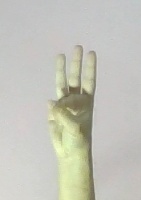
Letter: thaa